Gaz Mawete

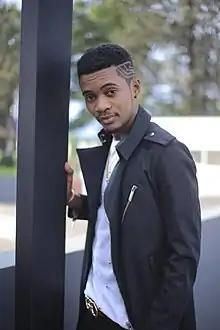
Gaz Mawete in 2019

Gael Kapia Mawete (born 30 September 1991), known professionally as Gaz Mawete, is a Congolese singer-songwriter, dancer, record producer, record executive, actor, television personality, and bandleader. He is the founder and CEO of the record label BNB Records, which also operates as his backing band. Regarded as a central figure in contemporary Congolese urban music, he is often referred to as "Boyika Machine". His music is a synthesis of R&B, Congolese rumba, soul, ndombolo, Afrobeats, and traditional folklore.